1904 Western Conference football season

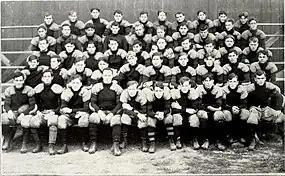
Photo of the 1904 Purdue football team

The 1904 Western Conference football season was the ninth season of college football played by the member schools of the Western Conference (later known as the Big Ten Conference) and was a part of the 1904 college football season.